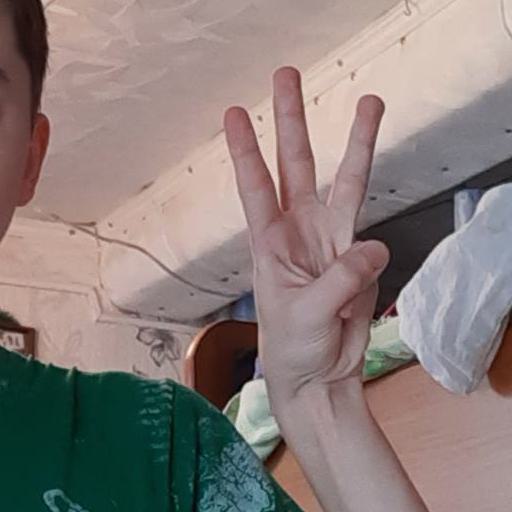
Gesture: three